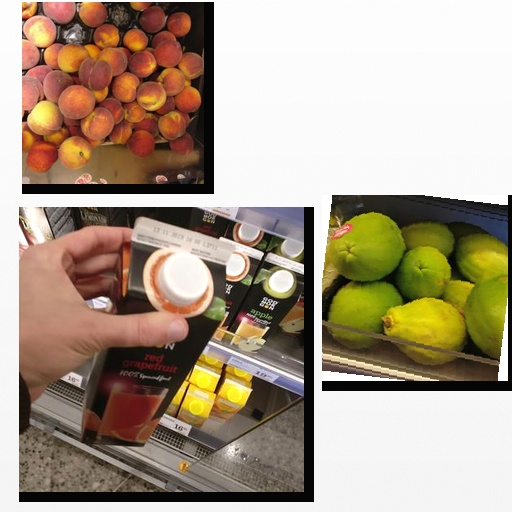
Food items: peach, papaya, red_grapefruit_juice